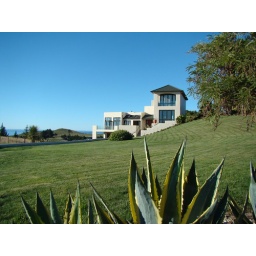
from street with ocean in background